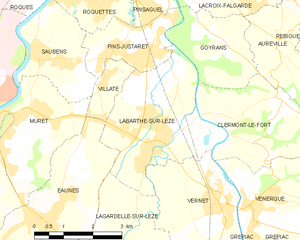
Labarthe-sur-Lèze est une commune française située dans le département de la Haute-Garonne, en région Occitanie.